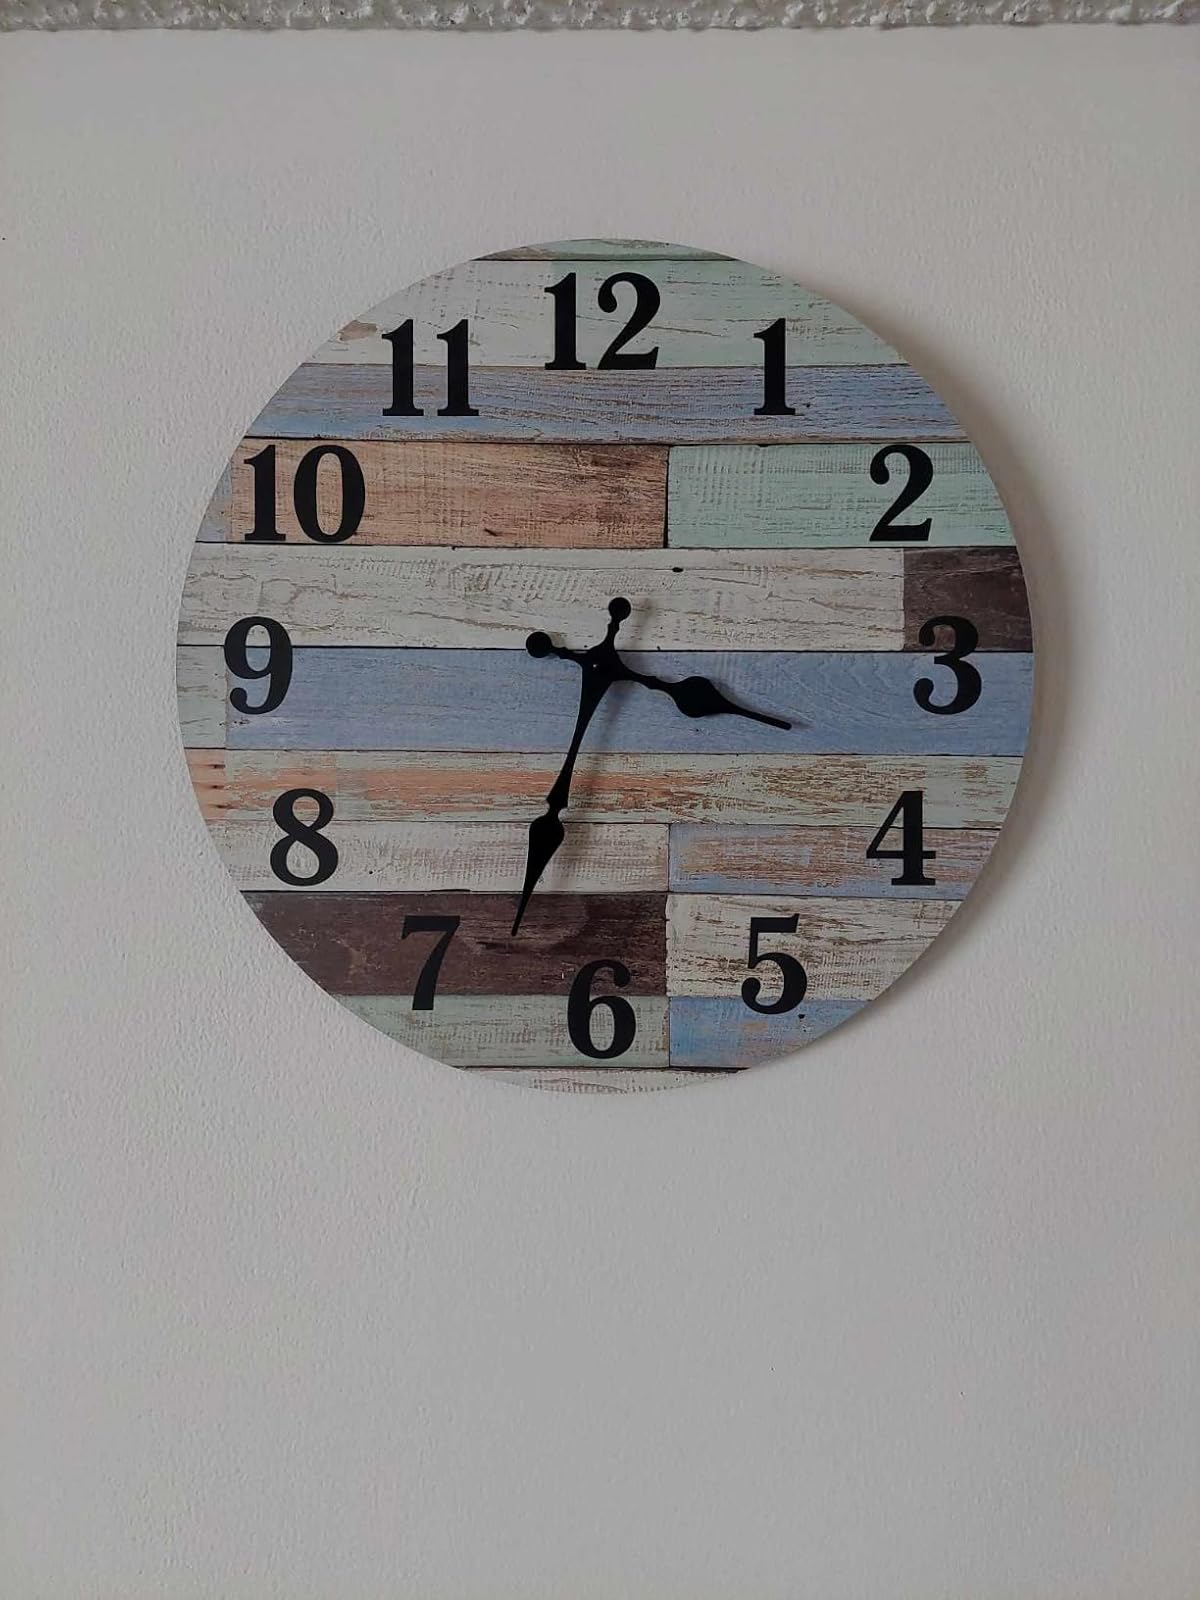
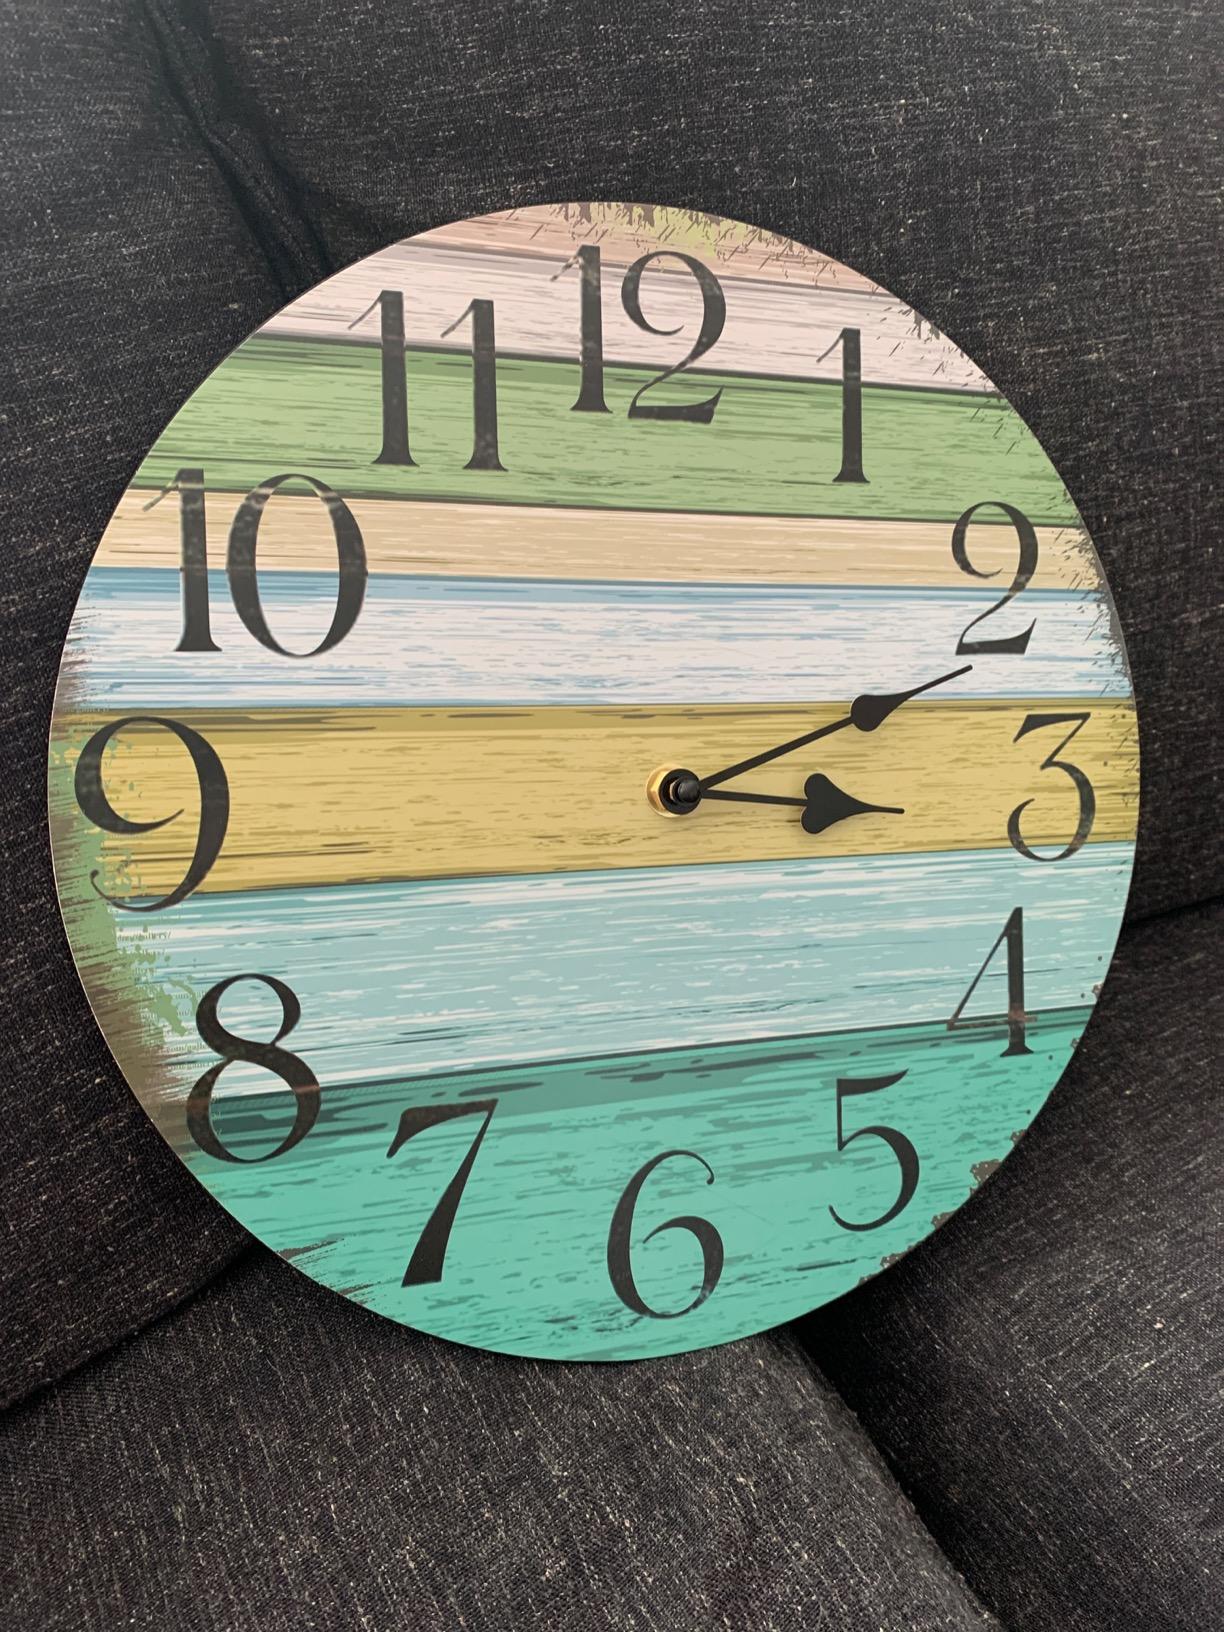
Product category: clock
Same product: no